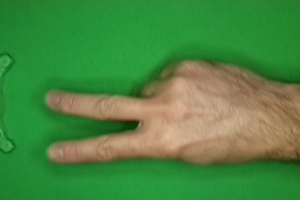
Label: scissors